History of U.S. foreign policy, 1861–1897

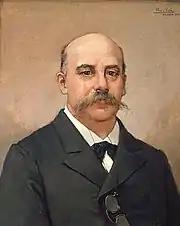
Spanish Republic President (1873–1874)

In April 1869, the U.S. Senate overwhelmingly rejected a proposed treaty which paid too little and contained no admission of British guilt for prolonging the war. Senator Charles Sumner spoke up before Congress; publicly denounced Queen Victoria; demanded a huge reparation; and opened the possibility of Canada ceded to the United States as payment. The speech angered the British government, and talks had to be put off until matters cooled down. Negotiations for a new treaty began in January 1871 when Britain sent Sir John Rose to America to meet with Fish. A joint high commission was created on February 9, 1871, in Washington, consisting of representatives from both Britain and the United States. The commission created a treaty where an international Tribunal would settle the damage amounts; the British admitted regret, not fault, over the destructive actions of the Confederate war cruisers. Grant approved and signed the treaty on May 8, 1871; the Senate ratified the Treaty of Washington on May 24, 1871.